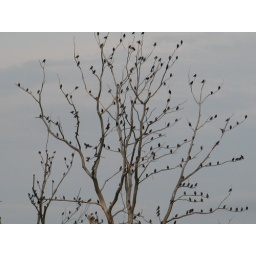
birds in a tree